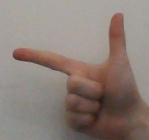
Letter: yaa